Plymouth Fury

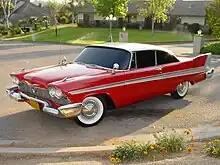
Stunt car used in the movie "Christine"

In the television series "Leave it to Beaver" (S3:E33, "Beaver and Violet"), character Fred Rutherford's 1960 convertible Fury is prominently seen (Plymouth was a sponsor of the show).